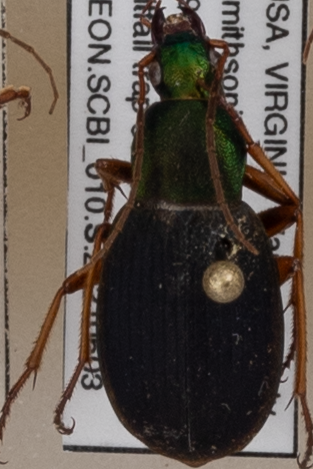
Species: Chlaenius aestivus
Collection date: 2021-06-03
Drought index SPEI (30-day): -1.532
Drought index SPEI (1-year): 0.072
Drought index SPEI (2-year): -0.24